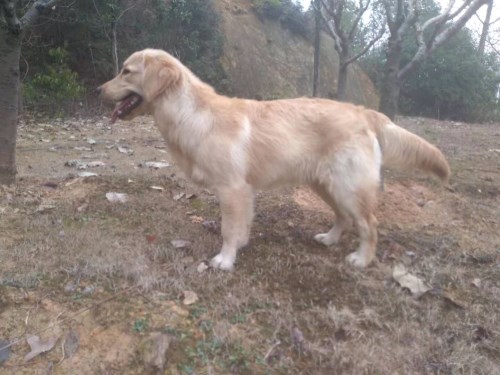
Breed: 5355-n000126-golden_retriever